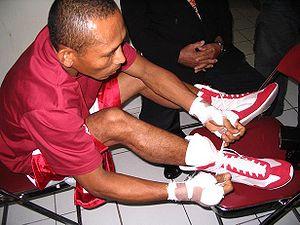
Muhammad Rachman est un boxeur indonésien né le 23 décembre 1971 à Merauke.